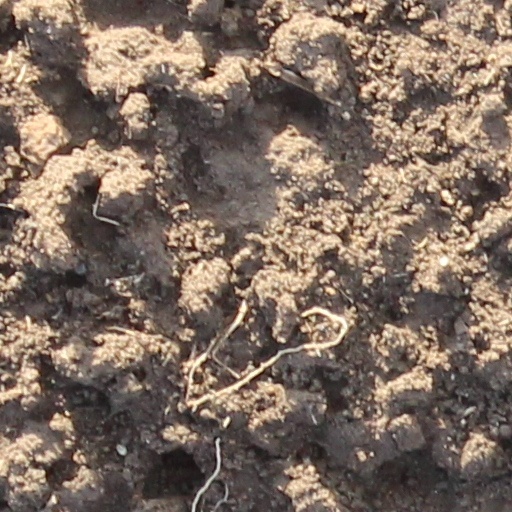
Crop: wheat